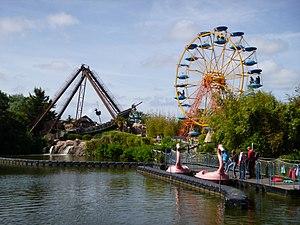
Bag Pearl Grande roue Flamingos Bagatelle
Le parc Bagatelle est un parc d'attractions situé dans la commune de Rang-du-Fliers, sur la Côte d'Opale, dans la région Hauts-de-France. Il comprend une trentaine d'attractions ainsi que des jeux payants et spectacles. C'est le plus ancien parc d'attractions français en activité.